Victoria's Secret Fashion Show

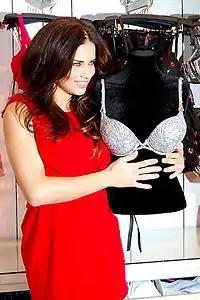
Adriana Lima with the 2010 Fantasy Bra

Typically, one model is chosen among the Angels to wear a bejeweled bra dubbed the "Fantasy Bra". It was first advertised in the Victoria's Secret catalog, but since 2001 has been worn in the fashion shows. Prior to each fashion show, Victoria's Secret contracts a renowned jewelry designer to craft the bra to be used as a focal point for promoting the fashion show and as a centerpiece within it. However, only the centerpiece from the 2004 Heavenly "70" Fantasy Bra and the 2012 Floral Fantasy Bra and Gift Set have found a buyer. If not bought, the bras are usually dismantled after a year.